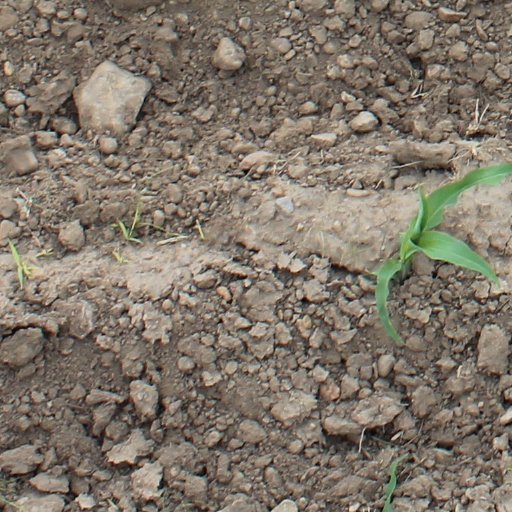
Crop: maize; corn